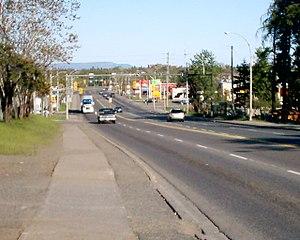
La route Dawson est la première route ayant été construite au Canada pour relier les Grands Lacs et les prairies canadiennes. Elle commençait à Fort William et se terminait à Saint-Boniface.